Yang Yilun

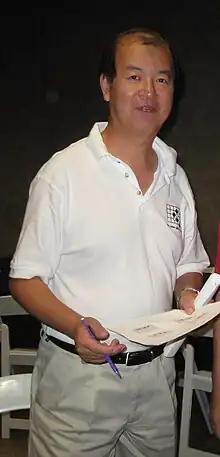
Yang Yilun, scoring life-and-death problem submission sheet, at Cotsen Go Tournament in 2009

Yang Yilun (born May 10, 1951), also spelled Yang Yi-lun, is a 7 dan professional Go player, teacher, and author, with special expertise in the formulation of "tsume-go" (life-and-death) problems. For many years he has served as the professional Go player of the Cotsen Go Tournament, the largest annual Go tournament in southern California.